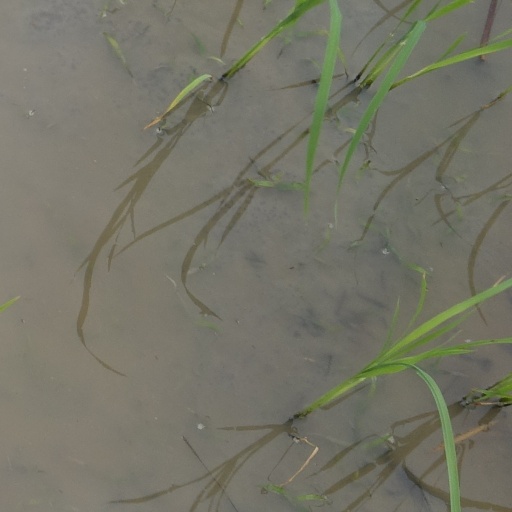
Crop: rice